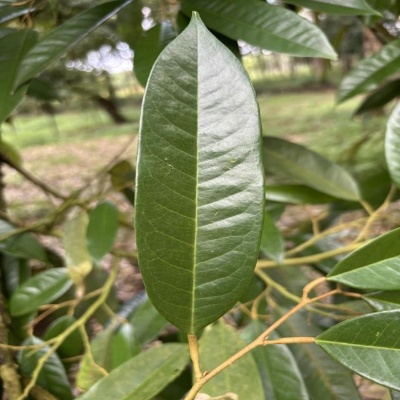
Label: Leaf_Healthy